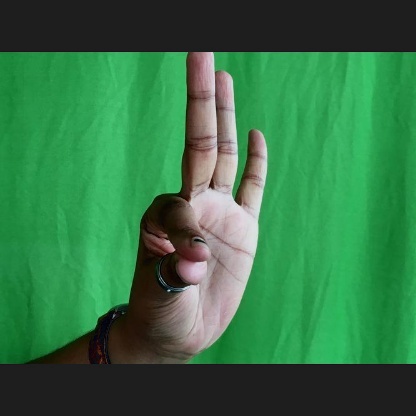
Mudra: Hamsasyam